The Fall of Berlin (film)

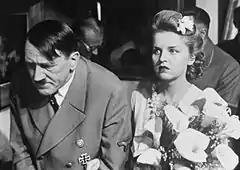
Vladimir Savelyev and Marie Nováková as Adolf Hitler and Eva Braun

Aleksei Ivanov, a shy steel factory worker, greatly surpasses his production quota and is chosen to receive the Order of Lenin and to have a personal interview with Joseph Stalin. Aleksei falls in love with the idealist teacher Natasha but has difficulties approaching her. When he meets Stalin, who tends his garden, the leader helps him to understand his emotions and tells him to recite poetry to her. Then, they both have a luncheon with the rest of the Soviet leadership in Stalin's home. After returning from Moscow, Aleksei confesses his love to Natasha. While they are both having a stroll in a wheat field, their town is attacked by the Germans, who invade the Soviet Union.